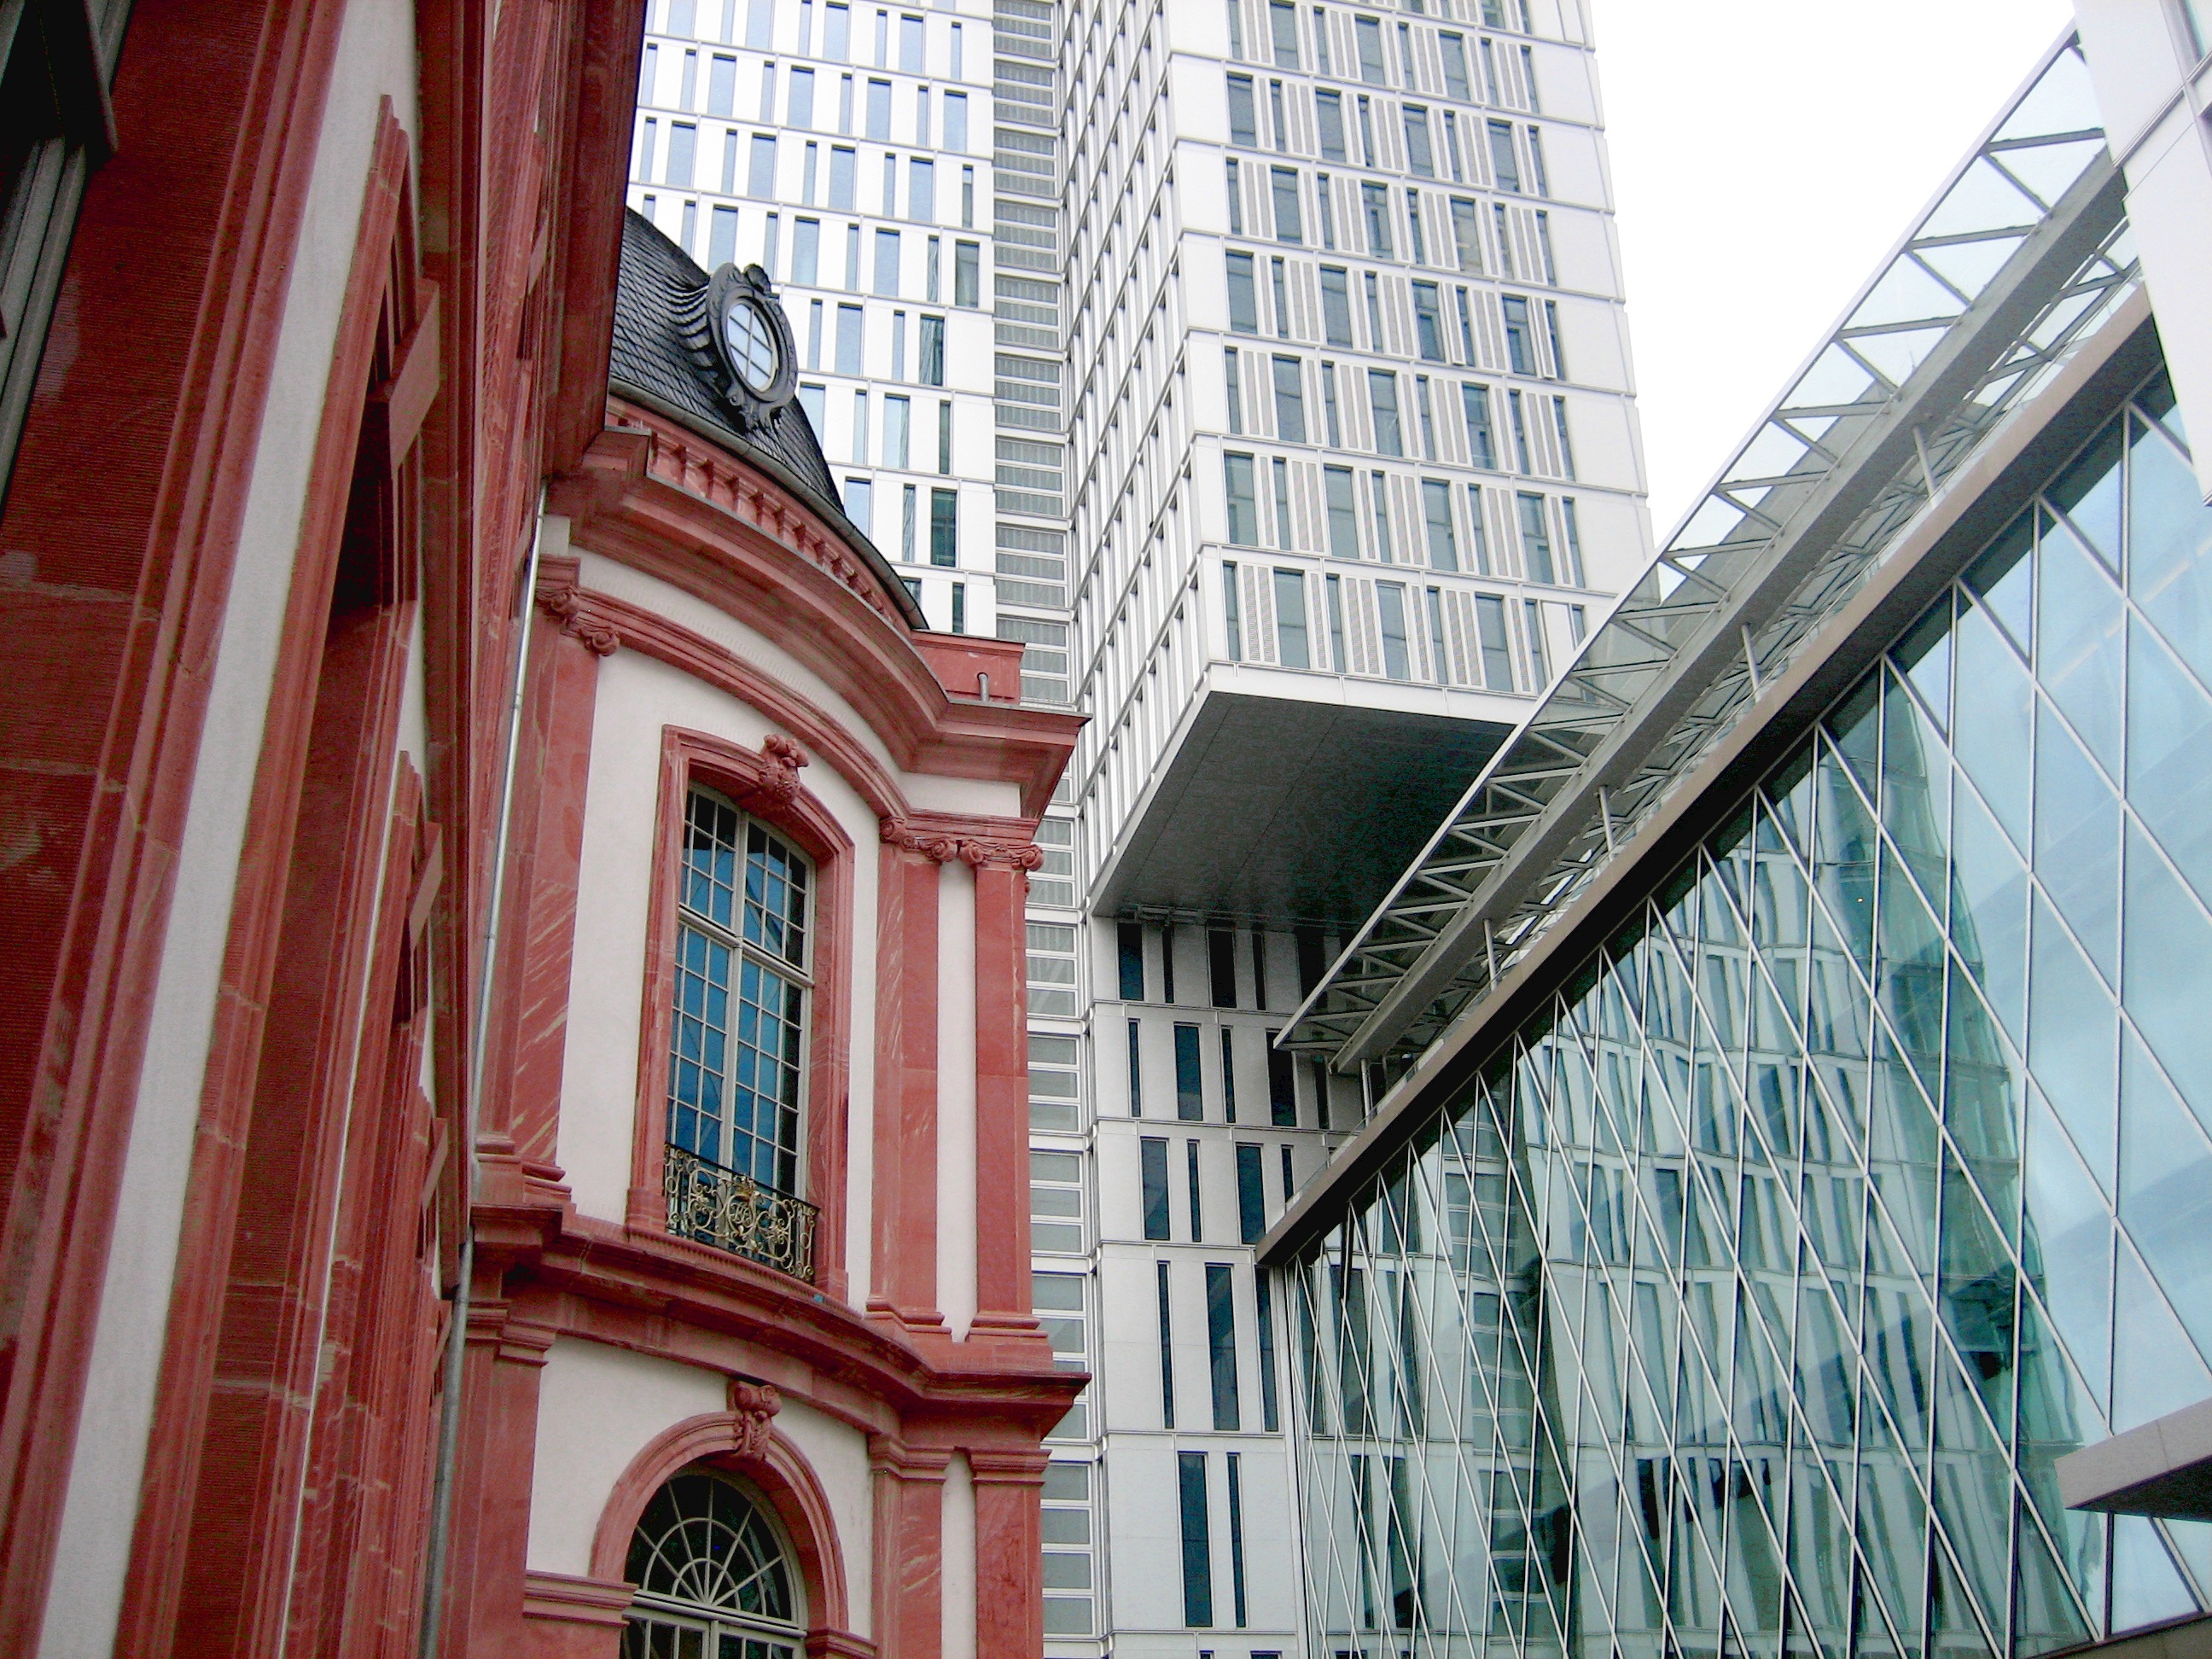
architecture, window, building, city, skyscraper, downtown, landmark, facade, modern, tower block, frankfurt, metropolis, neighbourhood, urban area